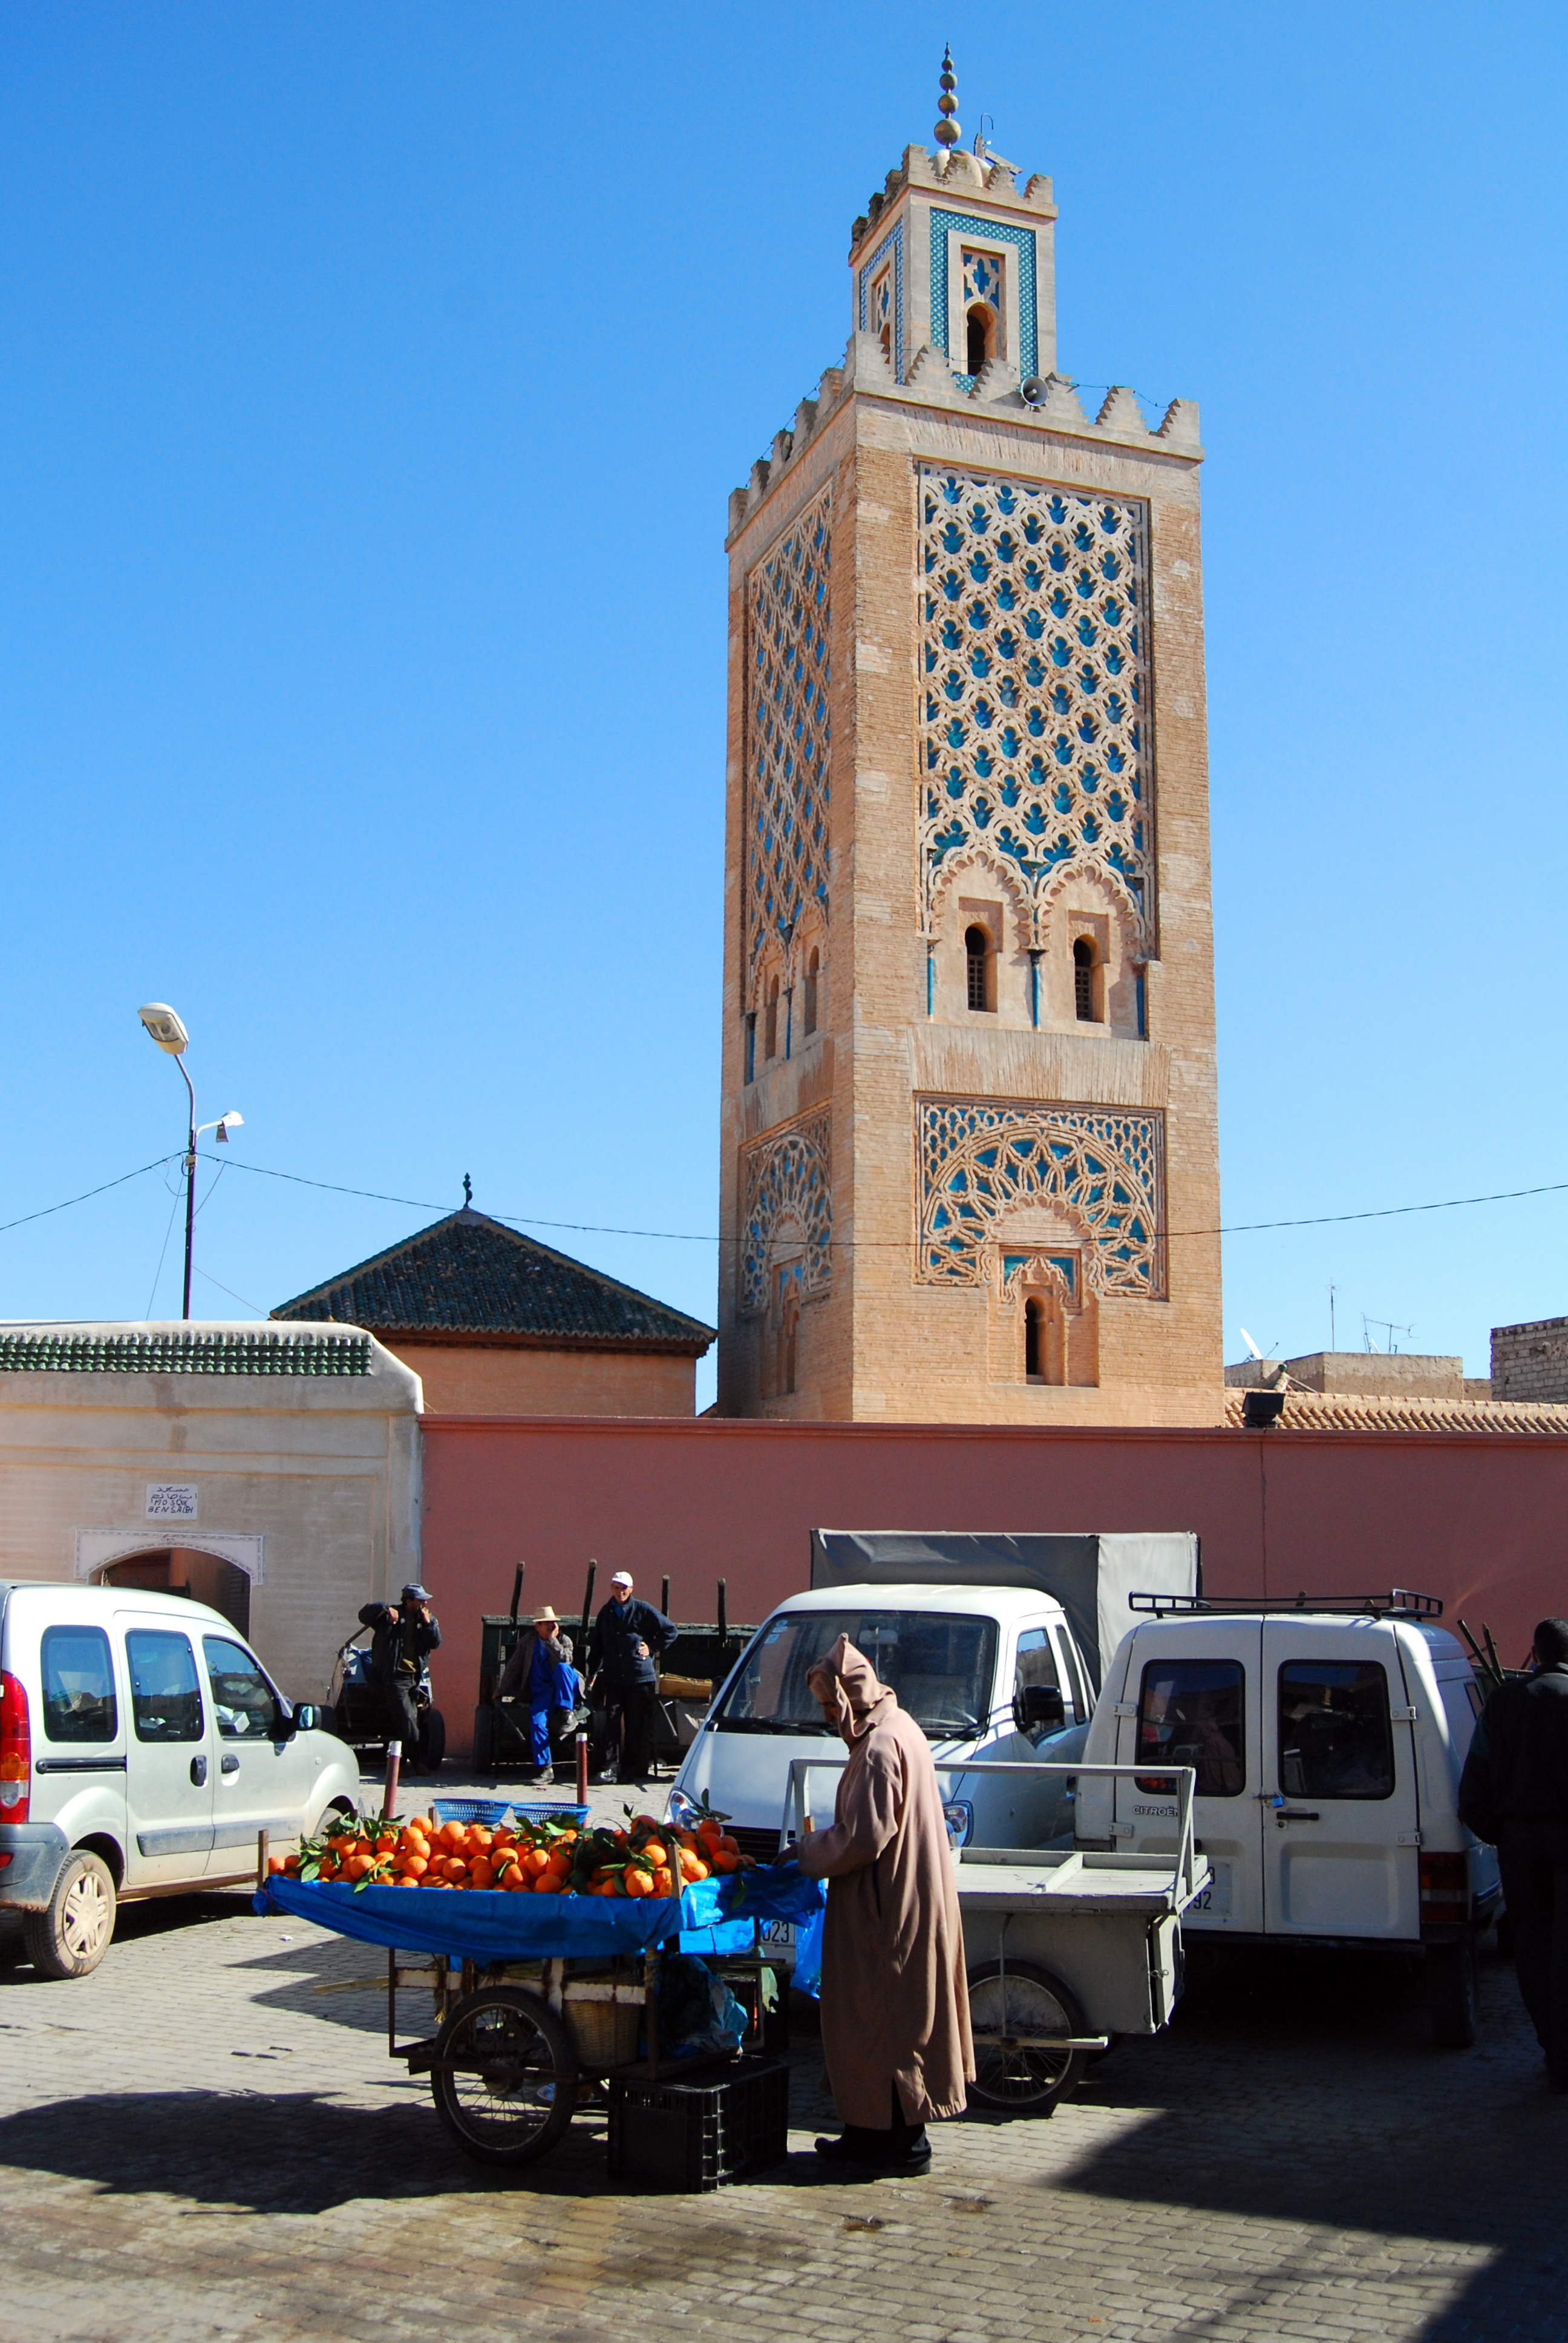
outdoor, town, city, downtown, vacation, tower, africa, landmark, church, tourism, place of worship, clock tower, creativecommons, cc0, publicdomain, nocopyright, 2d, carloszgz, cmstoolsphotoring, freeculturalworks, openlicense, freepictures, copyleft, norightsreserved, maroc, marrakech, marruecos, maghreb, afrique, morocco, tours